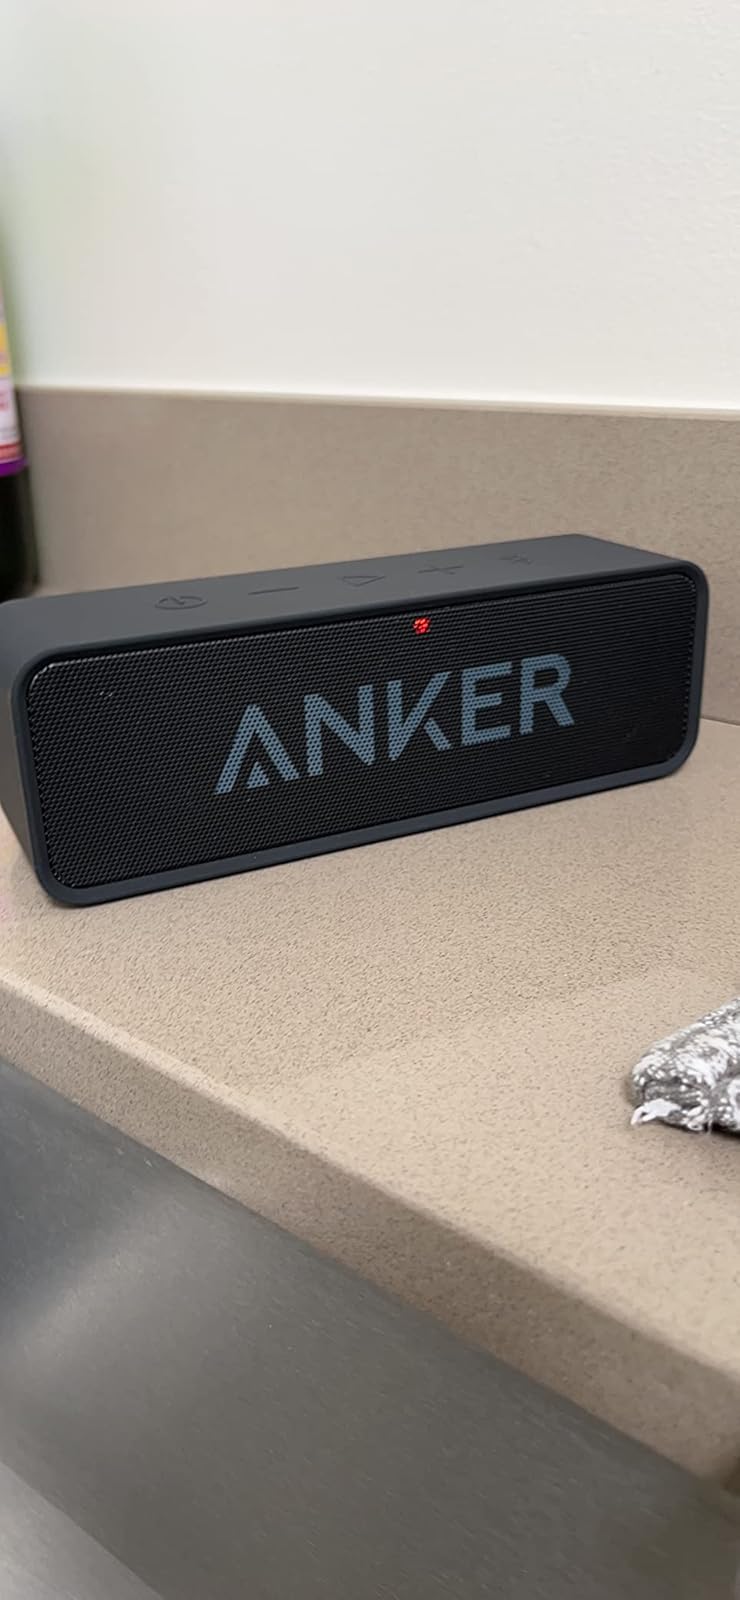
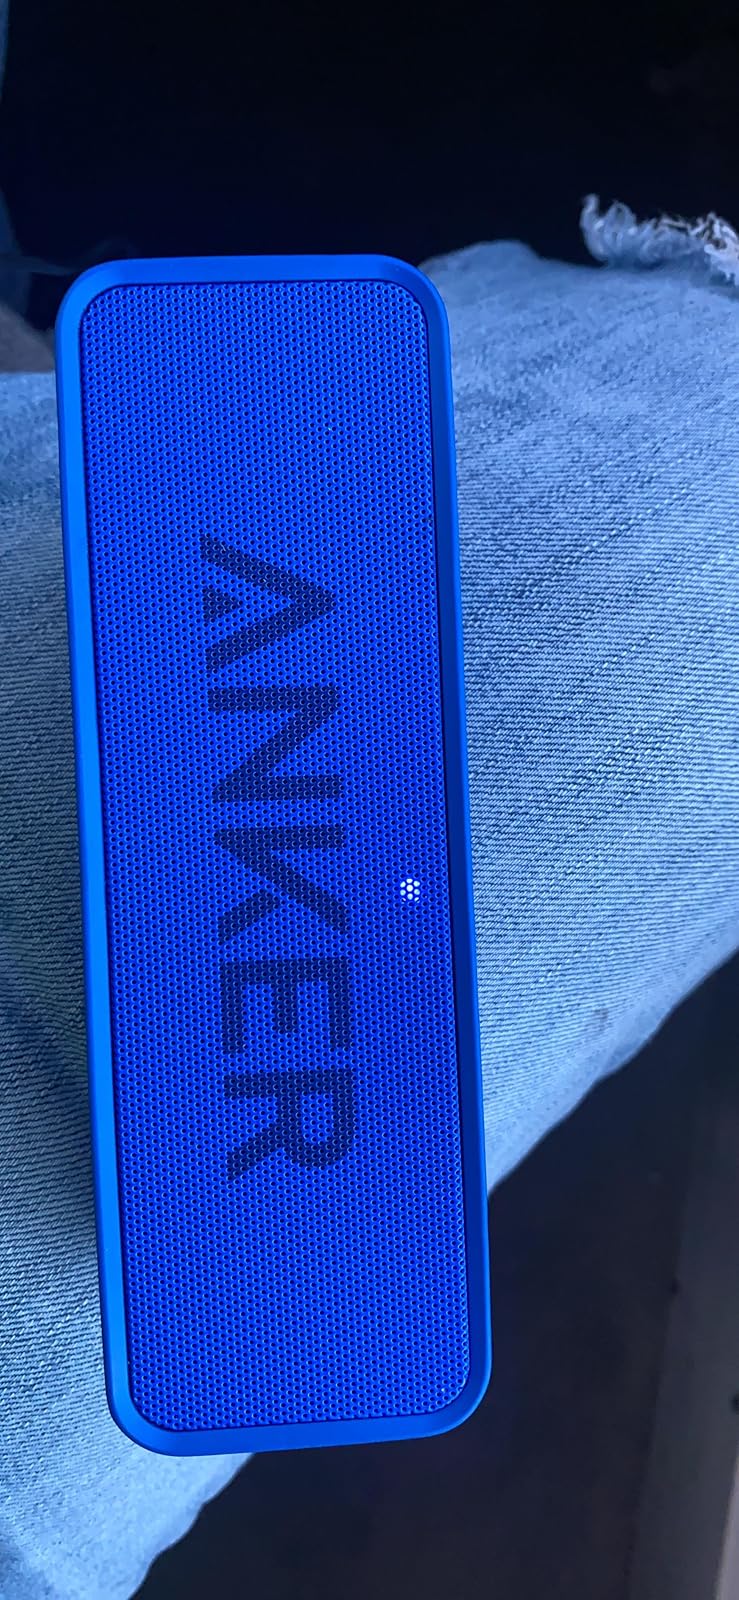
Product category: speaker
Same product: no